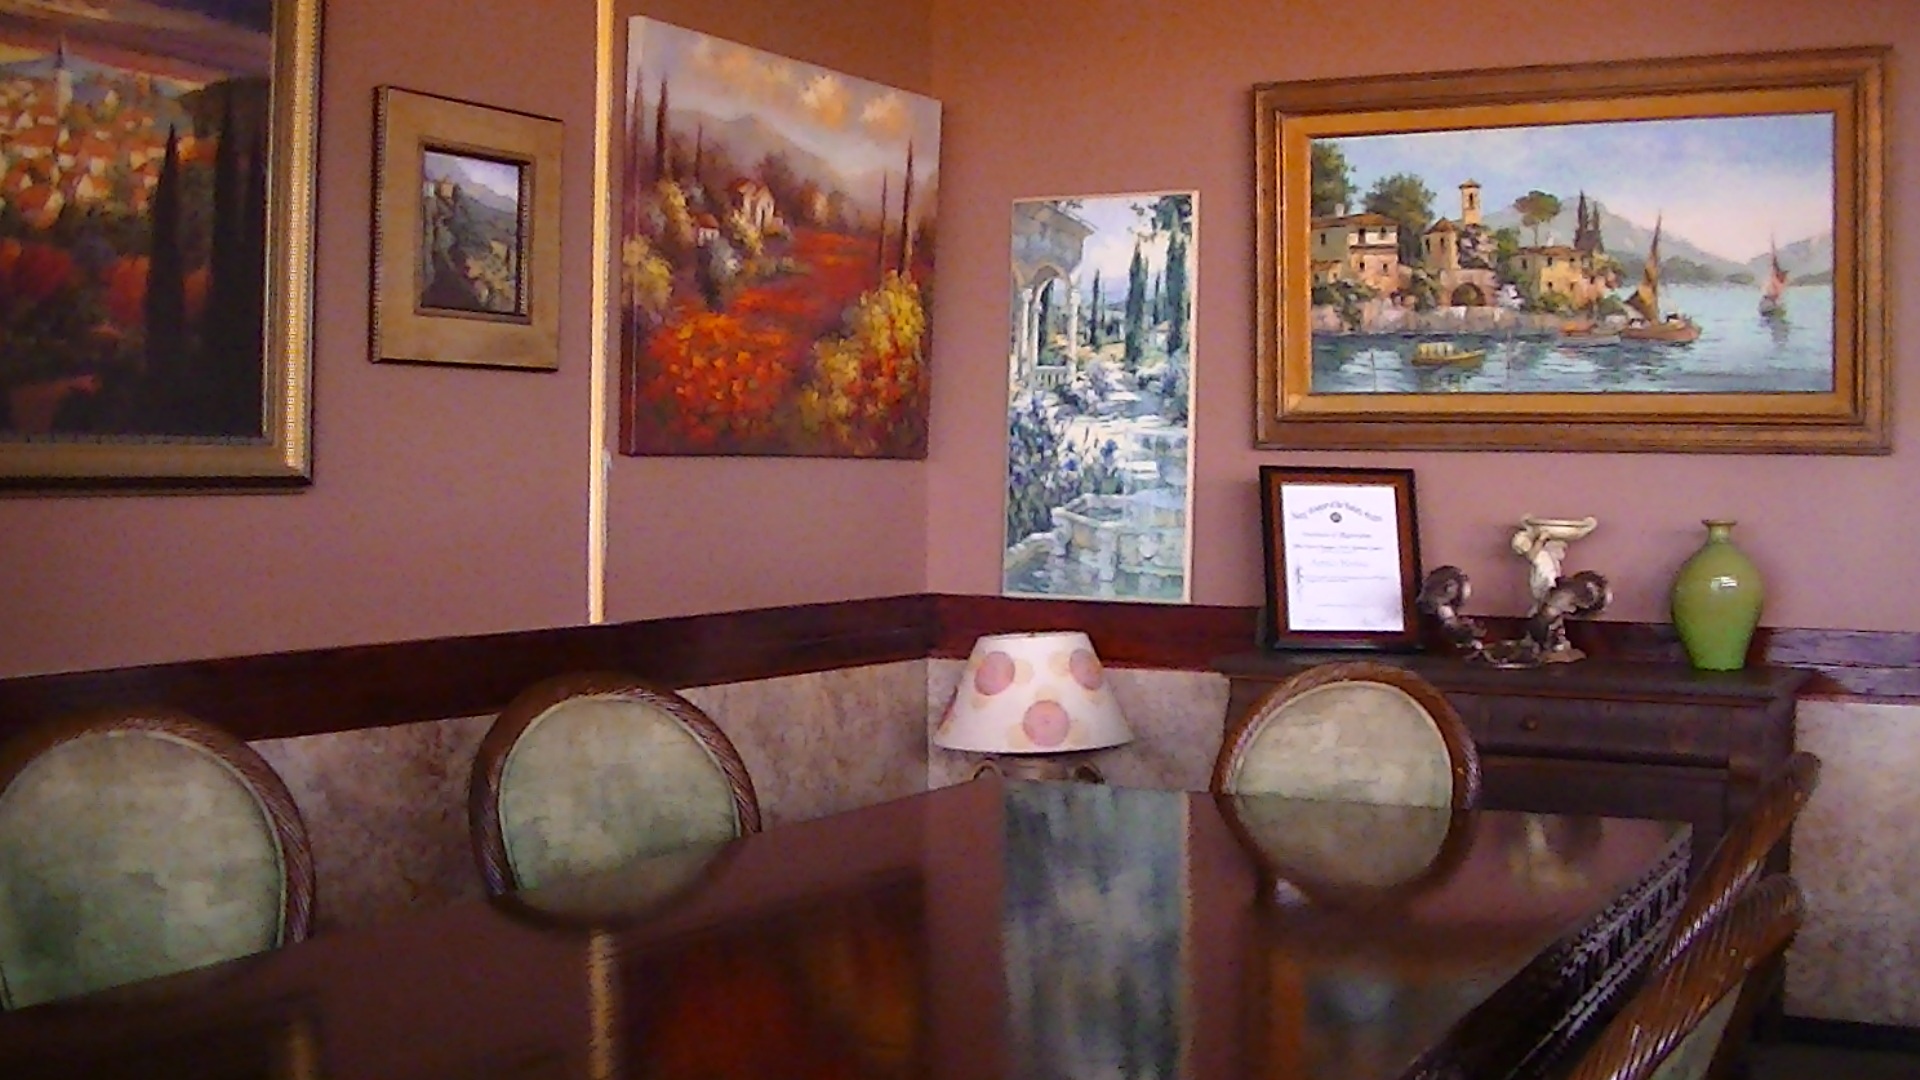
restaurant, home, decoration, property, living room, room, interior design, livingroom, culture, historical, tourist attraction, estate, traditional, european interior